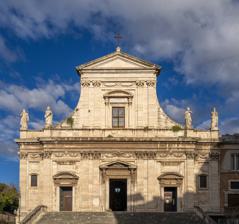
Building: Santa Maria della Consolazione
Country: Italy
Year built: 1600
Church in Rome, Italy Church of Santa Maria della Consolazione Facade Click on the map for a fullscreen view 41°53′29″N 12°28′59″E / 41.89139°N 12.48306°E / 41.89139; 12.48306 Location Rome Country Italy Denomination Catholic Church Religious order Capuchin Franciscans Architecture Architect(s) Martino Longhi the Elder Architectural type Church Style Renaissance Groundbreaking 1470, 1583 Completed 1600 Administration Province Rome Santa Maria della Consolazione is a baroque Catholic church at the foot of the Palatine Hill in rione Campitelli , Rome , Italy . It is served by Capuchin Franciscan friars. History The church is named after an icon of the Virgin Mary which was placed on this site to console criminals who were tossed down off the cliff above the church, thought to be the Tarpeian Rock from where condemned Ancient Roman criminals were tossed to their death in Roman times. In 1385 a condemned nobleman, Giordanello degli Alberini, paid 2 gold florins for the icon to provide consolation for criminals facing death. Architecture and art Crucifixion (1556) by Taddeo Zuccari A church originally was built here in 1470, but rebuilt during 1583–1600 by Martino Longhi the Elder , during which time the Mannerist façade was installed. The tympanum was completed in 1827 by Pasquale Belli . The first chapel on the right has frescoes of Scenes of the Passion (1556) by Taddeo Zuccari . The second chapel on has a Madonna with Child and Saints (1575) by Livio Agresti . The third chapel on the right has a Story of Jesus and Virgin by Giovanni Baglione . The chapel to the right of the presbytery has an icon of the Virgin from the 13th century. The altar, designed by Martino Longhi, has a fresco copy of the 14th century Madonna della Consolazione , repainted by Antoniazzo Romano . The walls of the presbytery are frescoed with a Nativity and an Assumption by Niccolò Circignani (il Pomarancio), who also painted the Scenes of the Life of Mary and Jesus in the fifth chapel. The 4th chapel to the left has frescoes on the Life of St. Andrew by Marzio Colantonio Ganassini . In the 3rd chapel on the left, are frescoes of scenes from the Life of the Virgin by Francesco Nappi ; the 2nd chapel on the left has a St Francis receives the Stigmata of the 17th century; the 1st chapel has a Mystical Marriage of St Catherine (c. 1530), and a marble relief by Raffaello da Montelupo . References